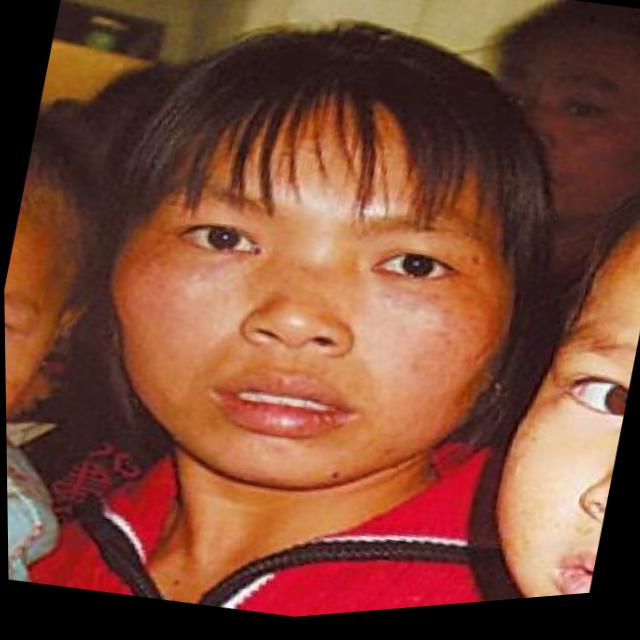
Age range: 21-44